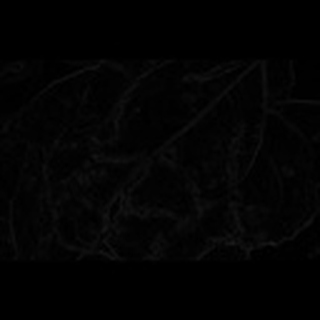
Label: cotton_bacterial_blight